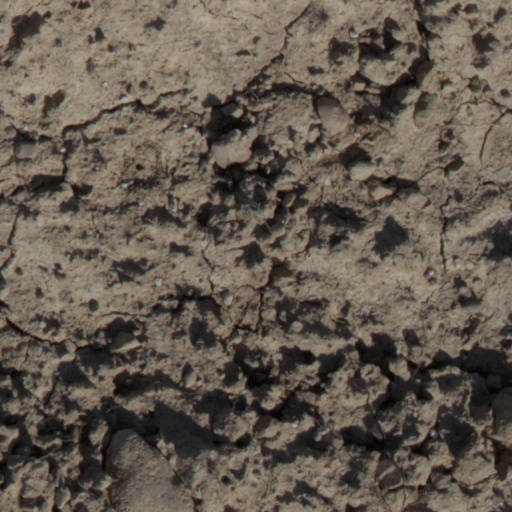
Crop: wheat